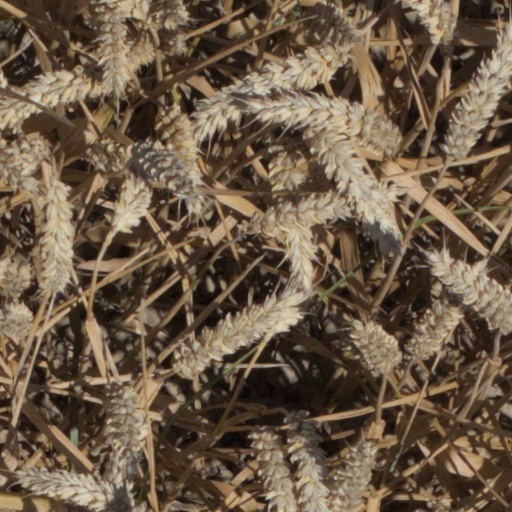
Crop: wheat